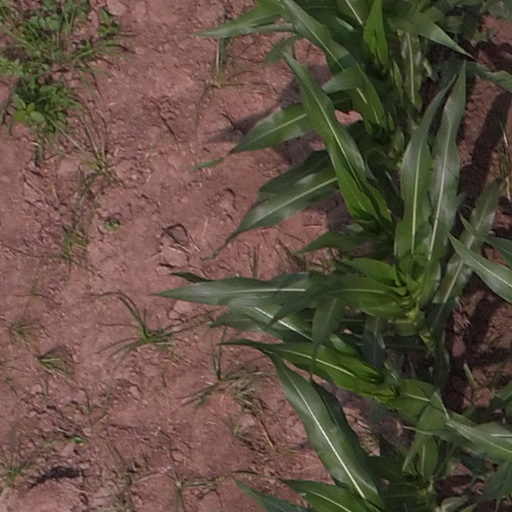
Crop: maize; corn